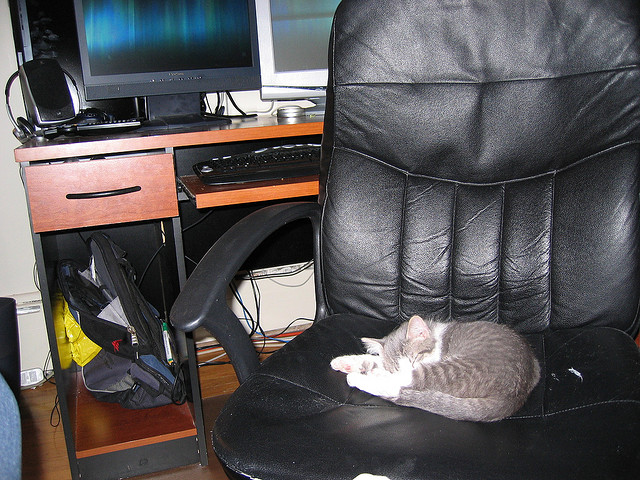
user: Given an image and a question. Answer the question in a short answer. Question: What kind of chair is this? Short Answer:
assistant: desk